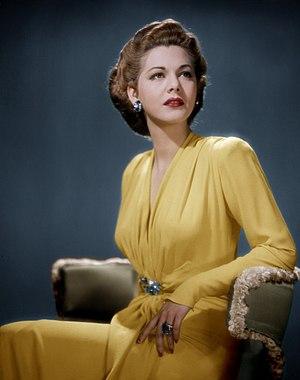
Maria Montez, de son vrai nom Maria Africa Garcia Vidal, née le 6 juin 1912 à Santa Cruz de Barahona en République dominicaine et décédée le 7 septembre 1951 à Suresnes, est une actrice dominicaine.